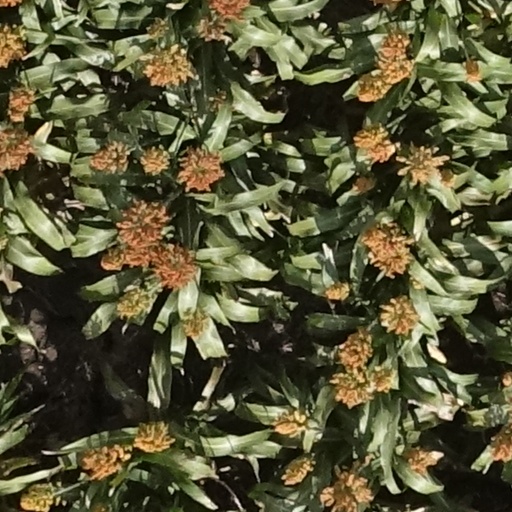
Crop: sorghum